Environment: real
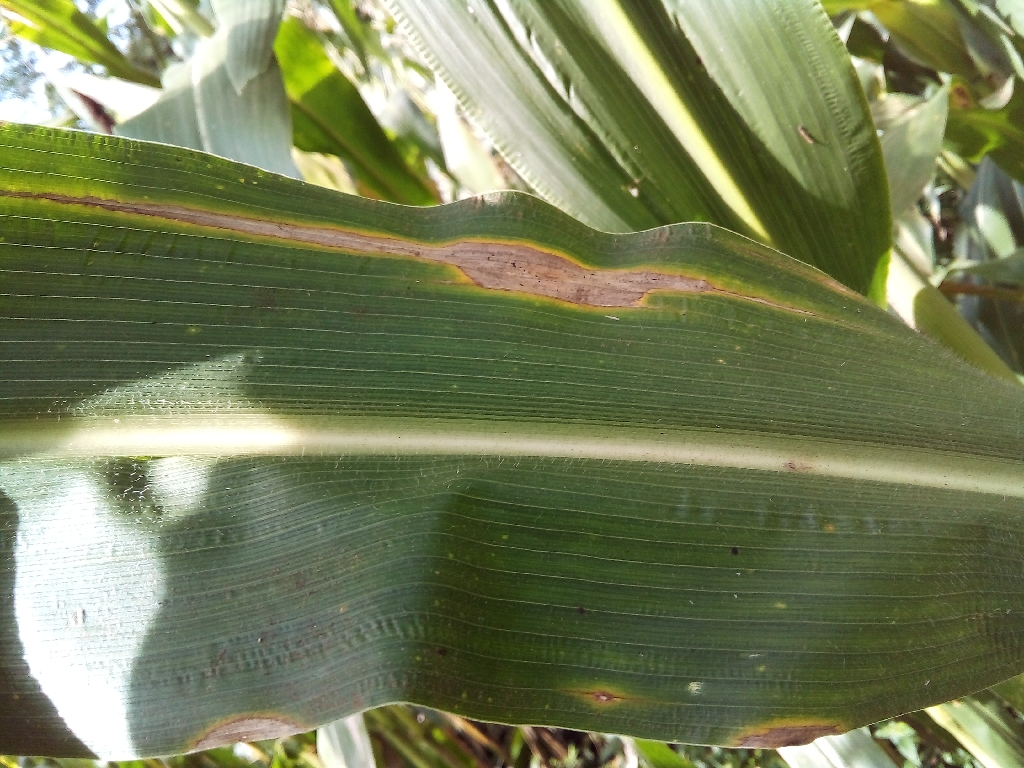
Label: northern_corn_leaf_blight